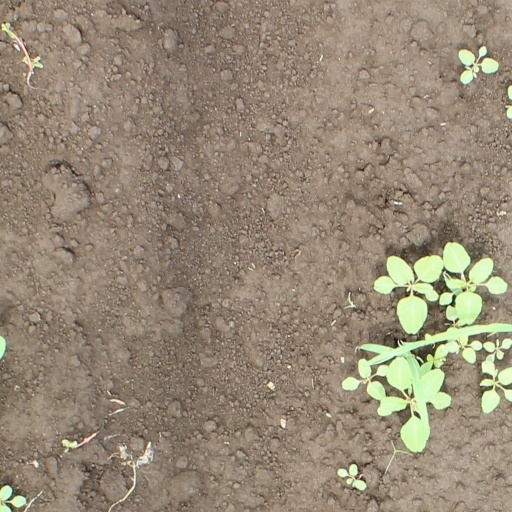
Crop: soybean